Rajshahi College

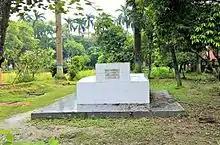
Grave of Shaheed Dulal at Rajshahi College

Immediately after the killing of students in Dhaka on 21 February 1952 students in Rajshahi College built what is often thought to be the first (but short lived) martyr monument dedicated to the Language Movement. The present monument to the Language Movement dates from 1973. It was built to replace an earlier monument, built in 1969, that was destroyed by Pakistani forces in 1971.